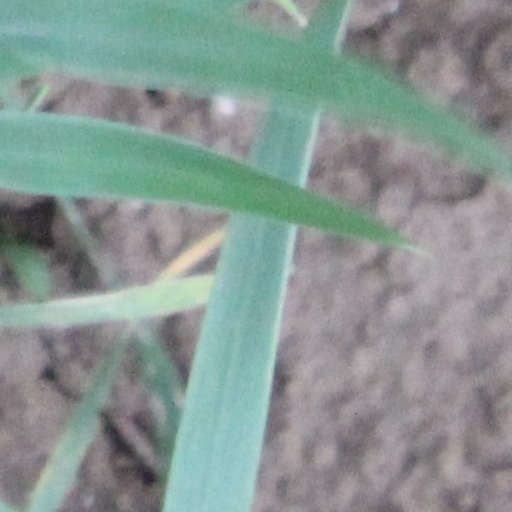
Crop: wheat